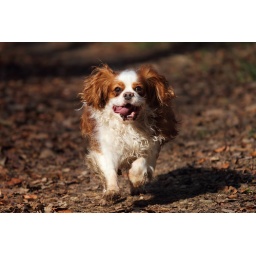
Susie Cavalier King Charles Spaniel running in the autumn forest